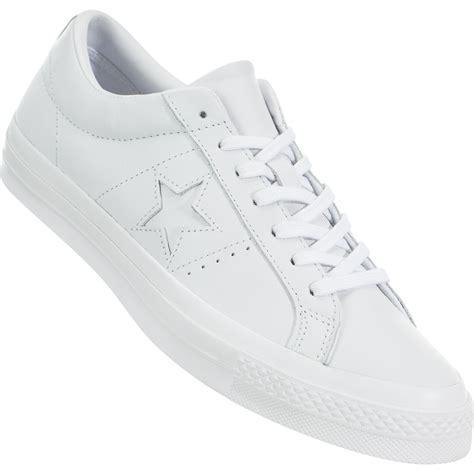
Brand: Converse
Model: One Star